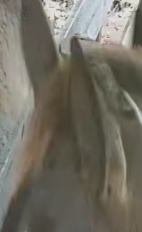
Face region: ears (position_of_ears)
Pain indicator: not_present